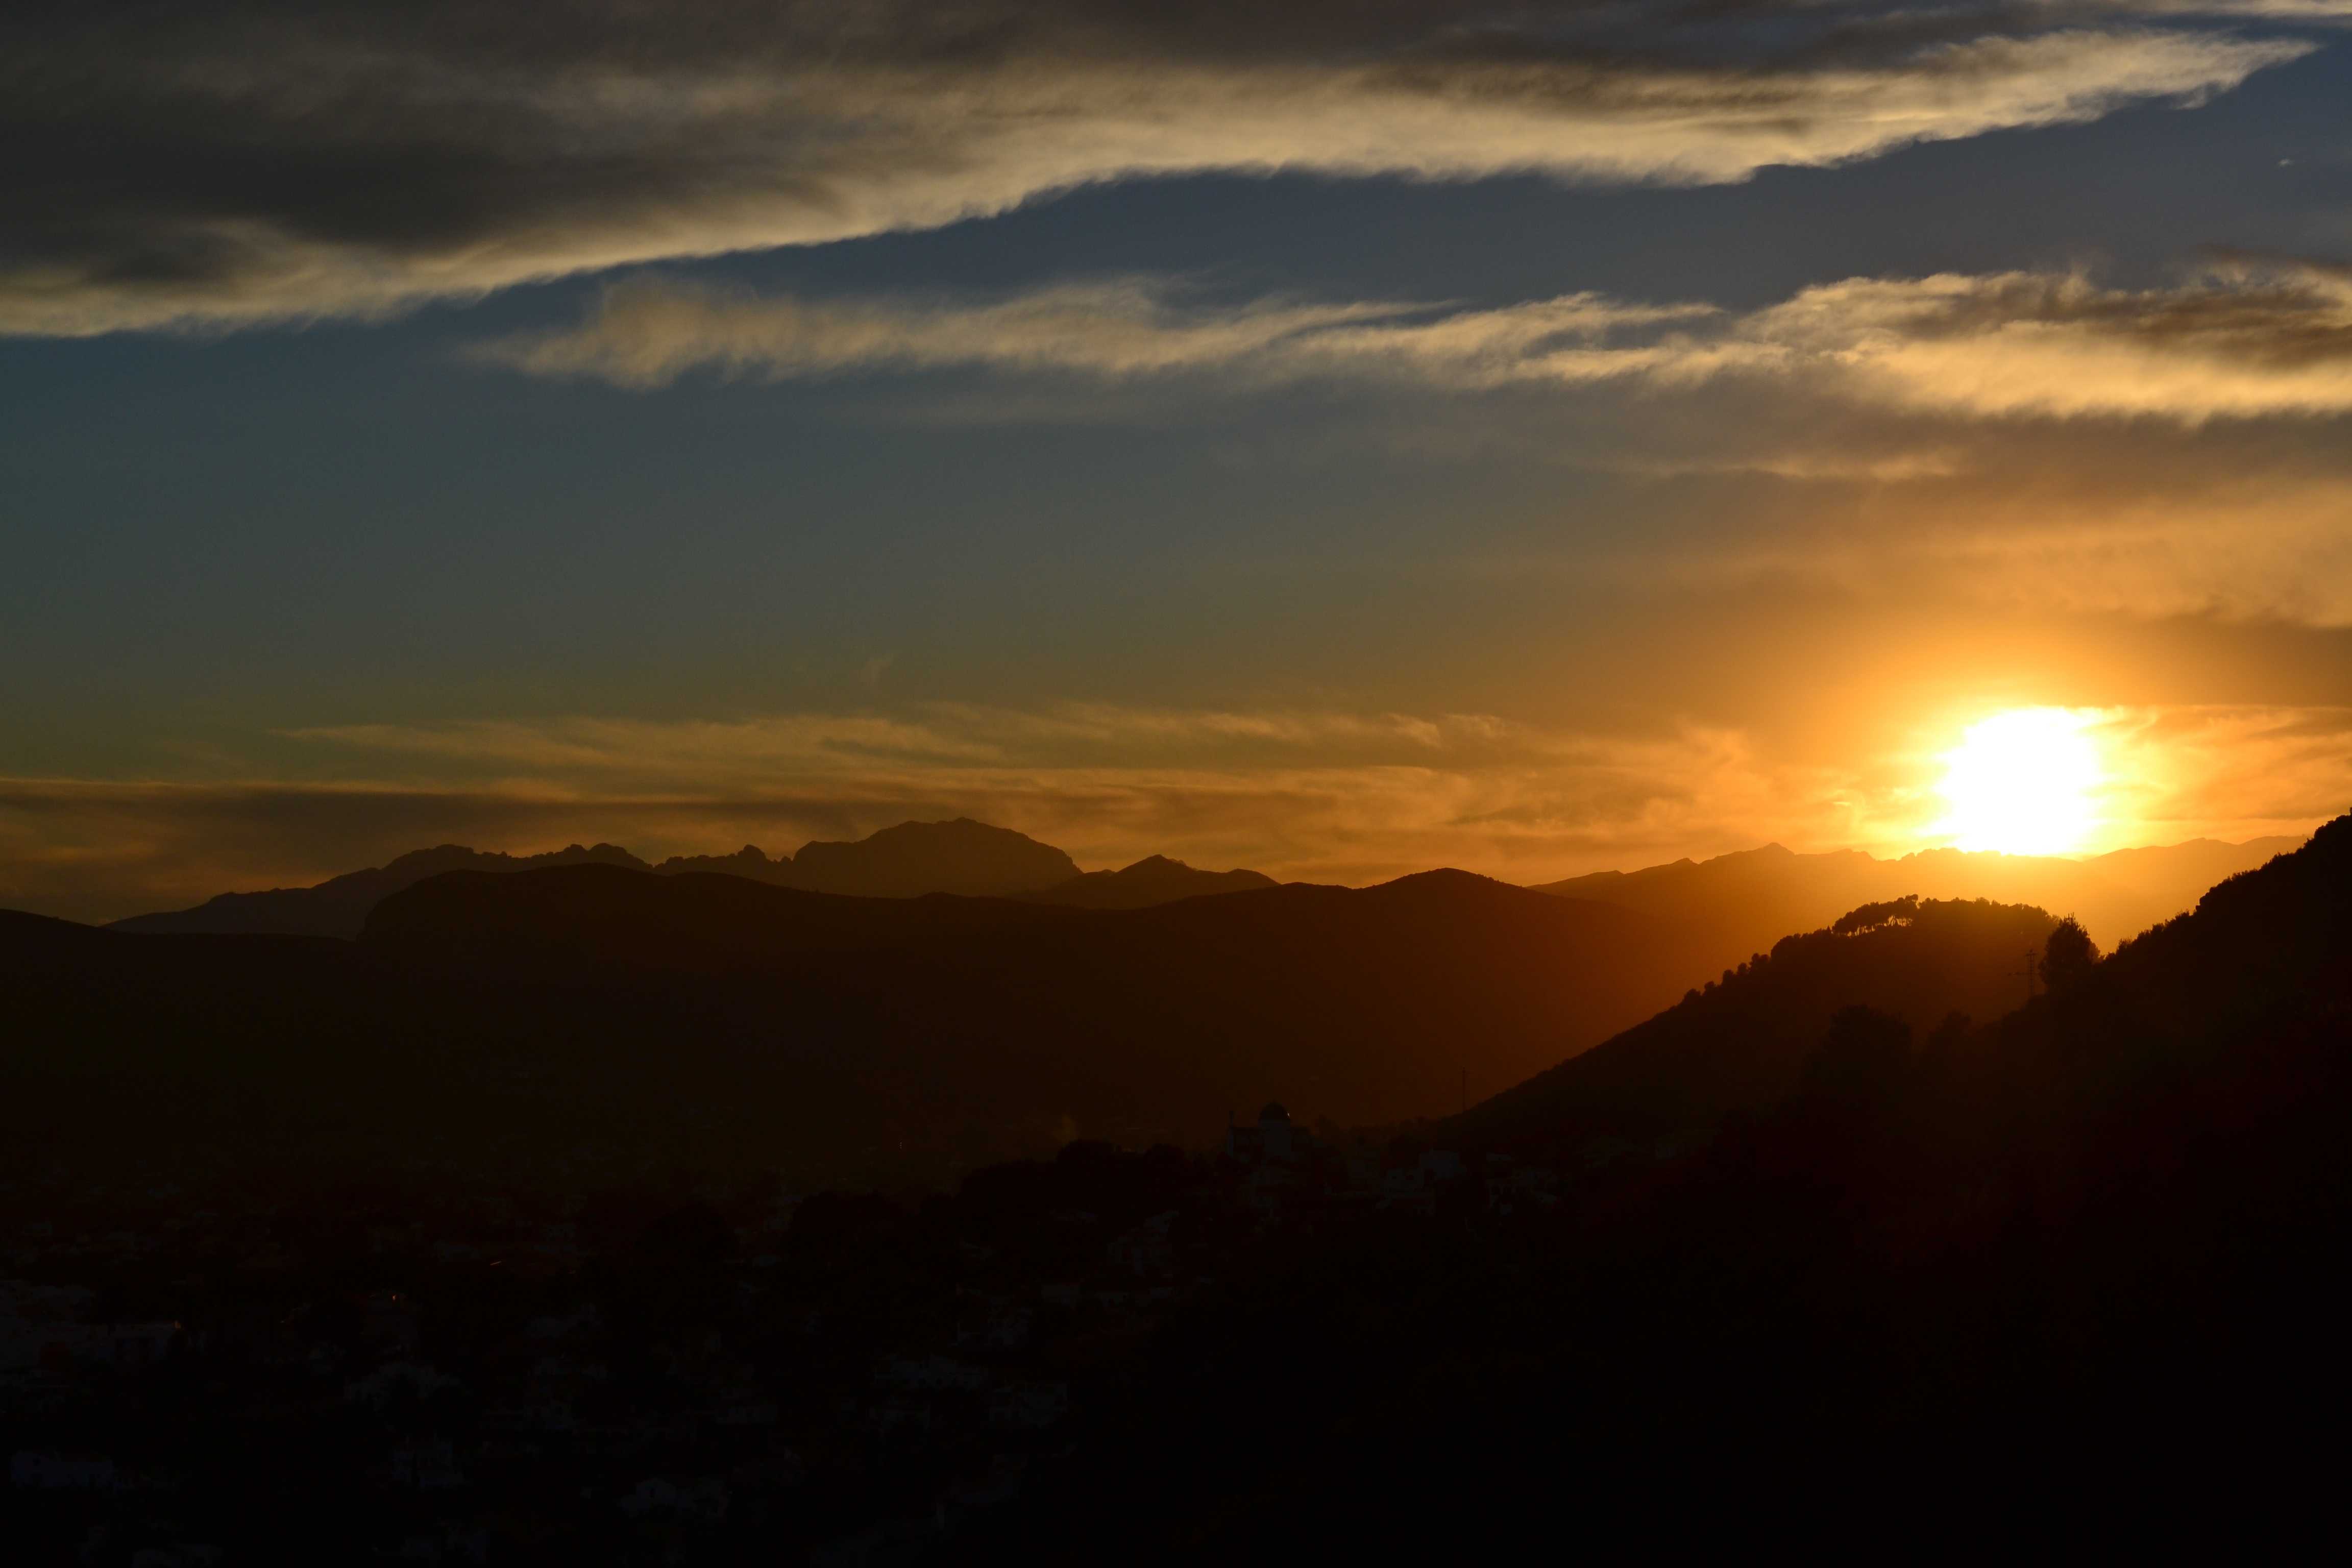
nature, outdoor, horizon, mountain, cloud, sky, sun, sunrise, sunset, sunlight, morning, hill, dawn, atmosphere, dusk, evening, orange, red, clouds, spain, afterglow, atmospheric phenomenon, mountainous landforms, red sky at morning